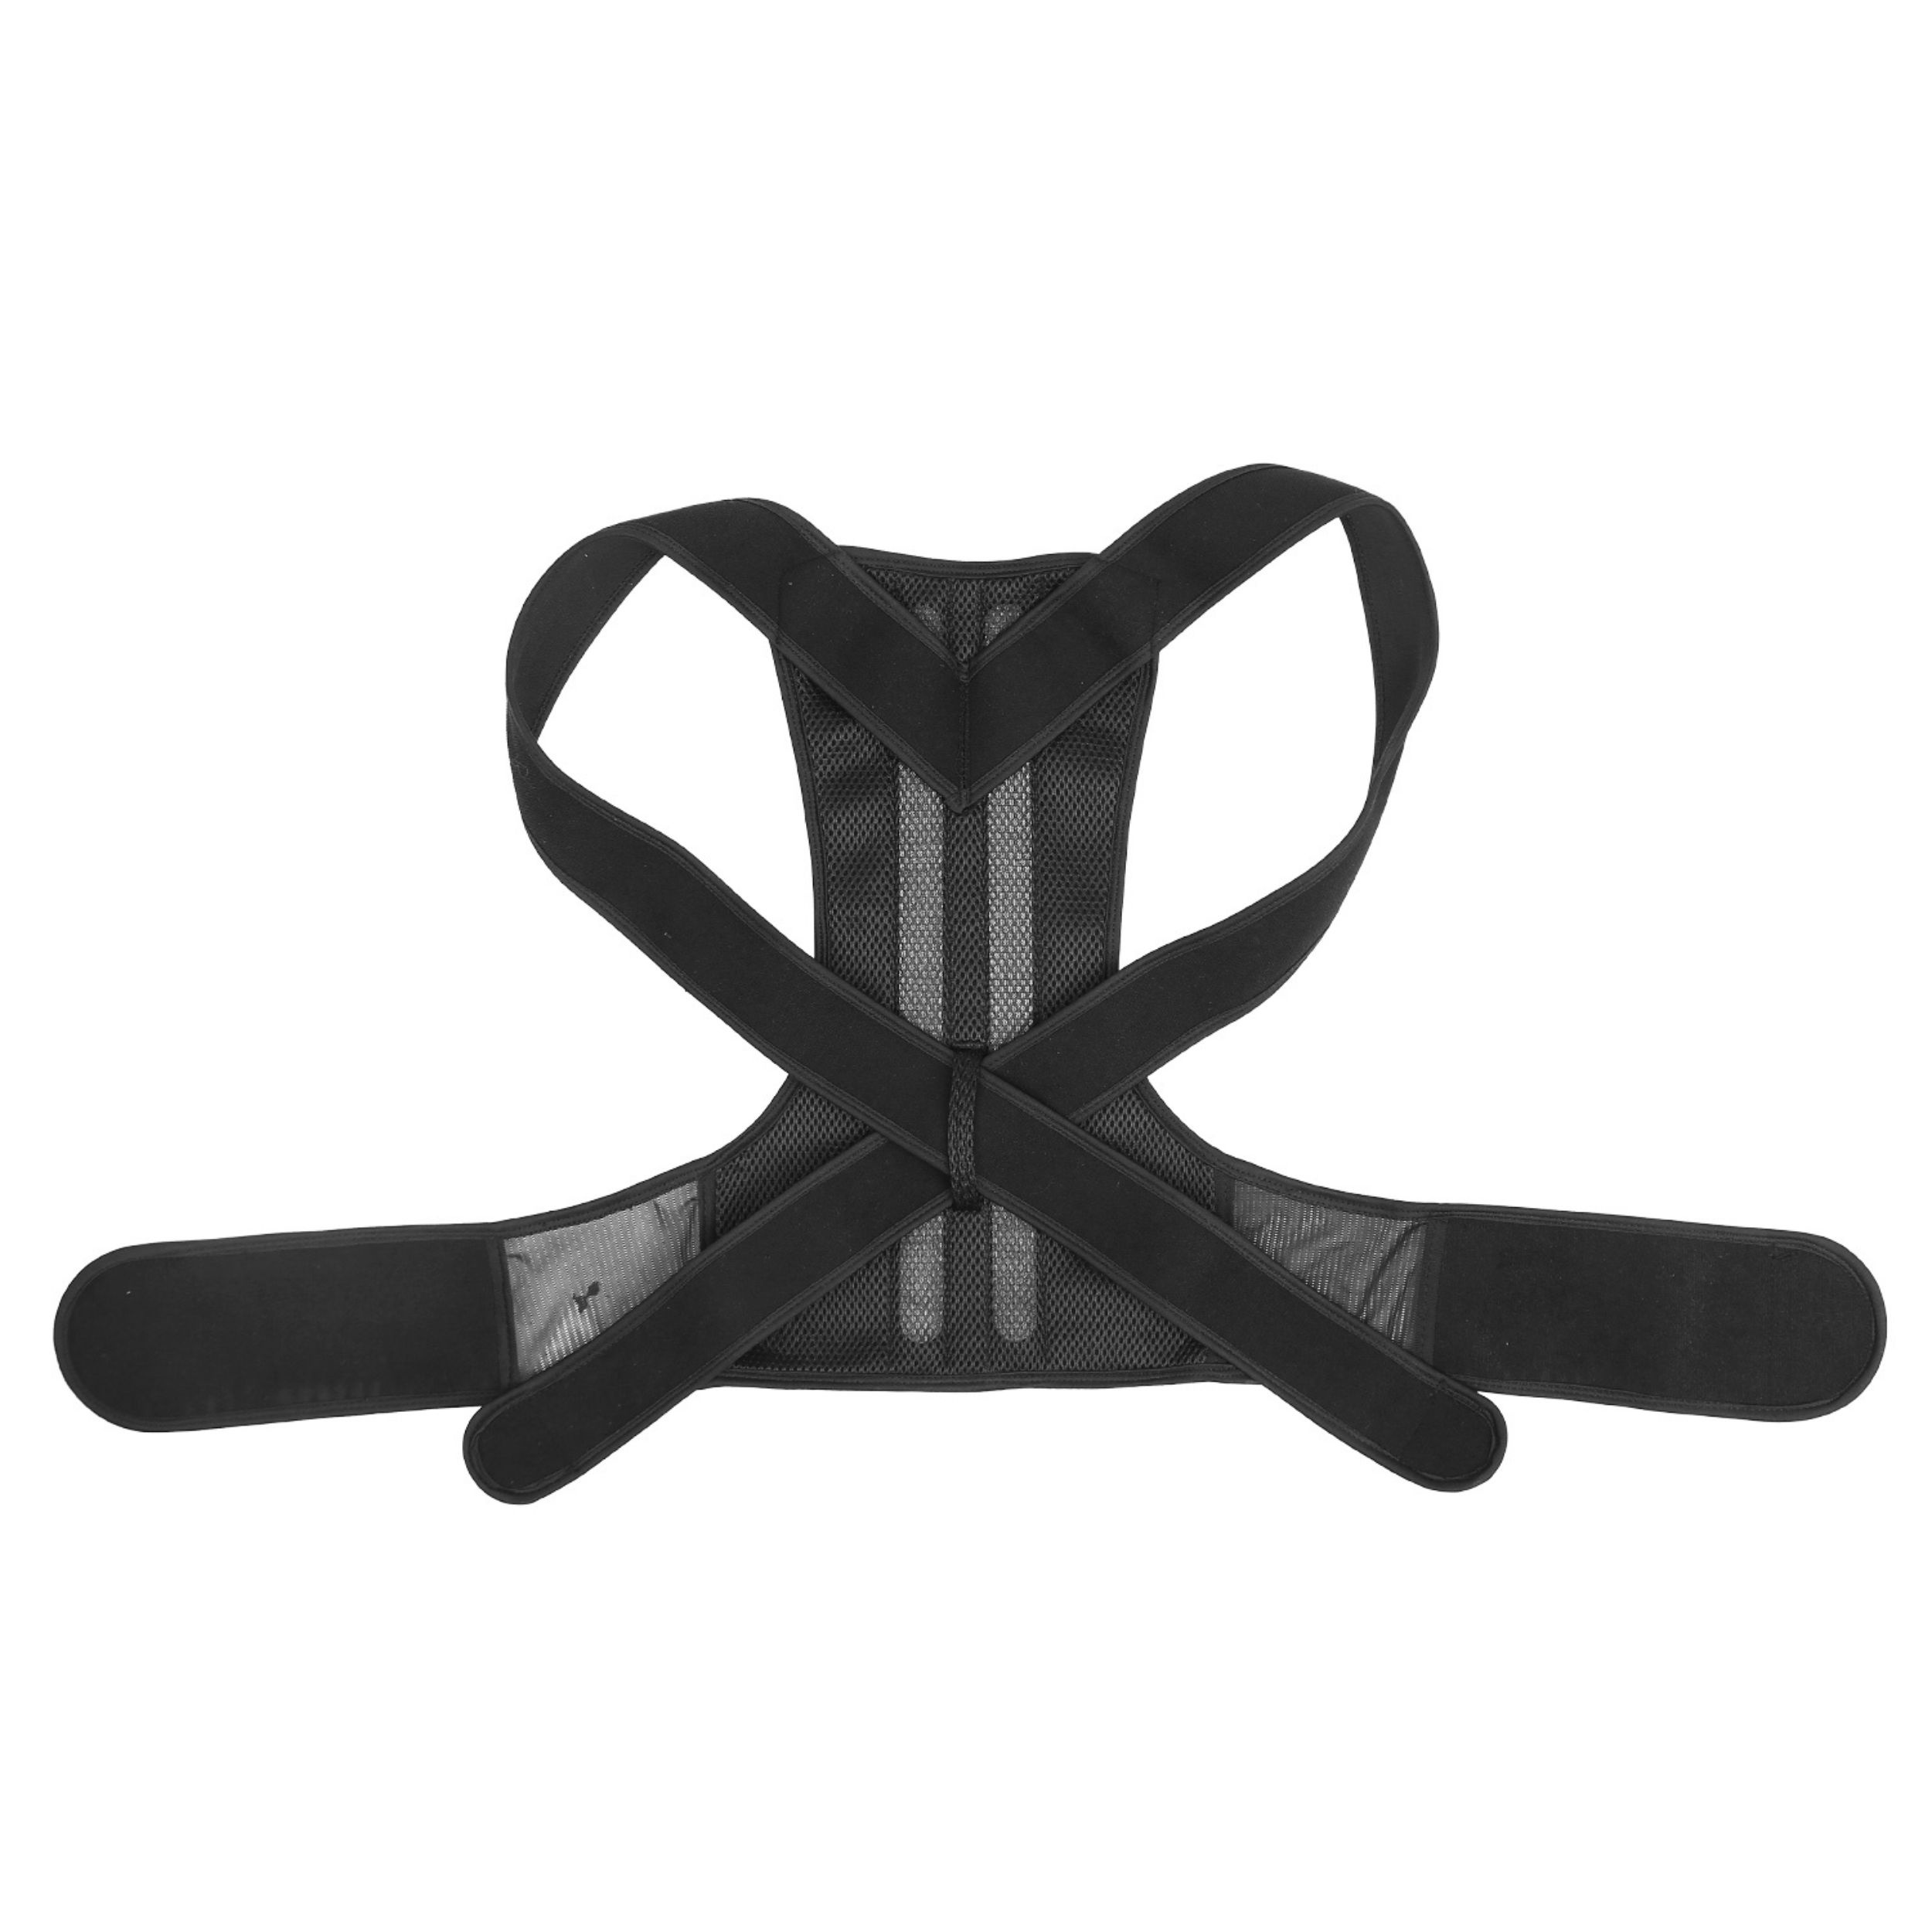
Unisex Posture Corrector Brace - Lumbar & Upper Back Support - Clavicle & Shoulder Belt (150 characters) - Black - XL
Our back posture corrector, adopting breathable and soft neoprene fabric materials, ergonomic tailor-process and precise stitches, can effectively improve posture through pull, stretch and support your upper body aligning with upper back, spine and lumbar to limit forward shoulder movements and restrict slouch and bending of the spine, and meantime, relieve pains of back and shoulder caused by long sitting for work or study or injury. Additionally, it owns 7 sizes (S/M/L/XL/XXL/3XL/4XL) to fit male, female, adults and teenagers. *POSTURE CORRECTION: Our back posture corrector with lumbar support belt can pull, stretch and support your upper body aligning with upper back, spine and lumbar to limit forward shoulder movements and restrict slouch and bending of the spine to improve posture. *BACK PAIN ALLEVIATION: Pains of back and shoulder caused by long sitting for work or study or injury can be relieved by wearing our posture correctors while improving your sitting posture. *BREATHABLE & COMFORTABLE FABRIC: Adopting high-grade neoprene fabric material, ergonomic tailor-process and precise stitches, our back posture corrector is breathable, soft, comfortable, elastic, lightweight and durable. *ADJUSTABLE STRAPS FOR UNIVERSAL FITS: The 3.94inches wide waist belt and 2.36inches wide shoulder straps are elastic and adjustable for comfortable and snugly-fit wearing experience and can be secured by the strong hook and loop fasteners. And it owns 7 sizes (S/M/L/XL/XXL/3XL/4XL) to fit male, female, adults and teenagers. *EASY TO WEAR: You can wear our back posture corrector in a few minutes. Firstly, cross the two shoulder straps through the fixed point. Secondly, put on the back posture corrector and fasten the waist band. Thirdly, Adjust the shoulder straps and pull them to attach the fasten tape on the waist belt. Product Type: Back Posture Corrector Material: Neoprene Fabric + Mesh + Plate + Hook and Loop Size Available: S/M/L/XL/XXL/3XL/4XL Item Color: Black Item Size: As the Picture Show Item Weight: 187g/0.412lbs (S), 188g/0.414lbs (M), 189g/0.417lbs(L), 195g/0.43lbs(XL), 197g/0.434(XXL), 198g/0.437lbs(3XL), 200g/0.441lbs(4XL) Packaging Size: 45cm x 18cm x 5.5cm/17.72in x 7.09in x 2.17in (L x W x H) Packaging Weight: 192g/0.423lbs (S), 193g/0.425lbs (M), 194g/0.428lbs (L), 200g/0.441lbs (XL), 202g/0.445lbs (XXL), 203g/0.448lbs (3XL), 205g/0.452lbs (4XL) 1 x Back Posture Corrector
Brand: Fresh Fab Finds
Category: Health & Beauty > Personal Care > Foot Care